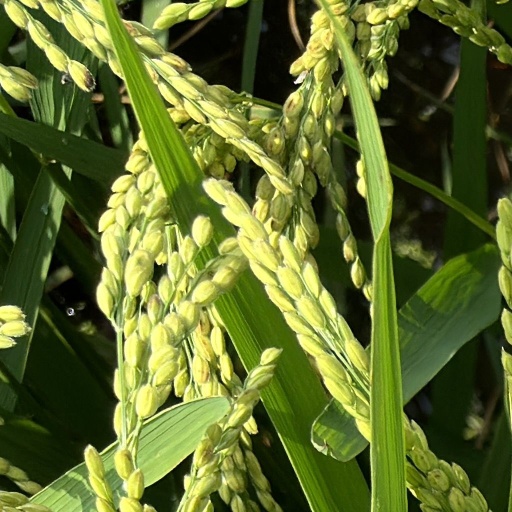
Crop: rice